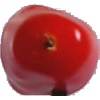
Label: Tomato 2